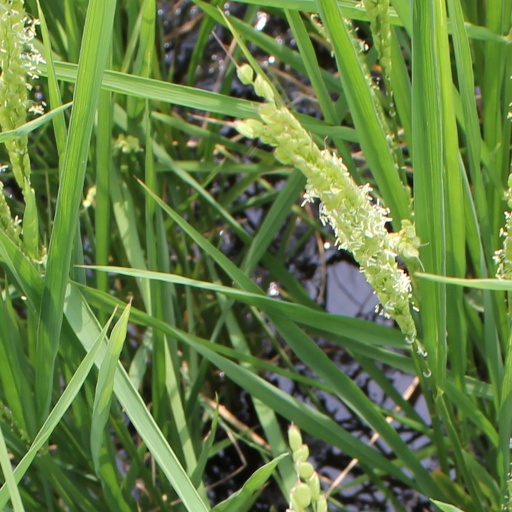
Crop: rice